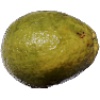
Label: Guava 1